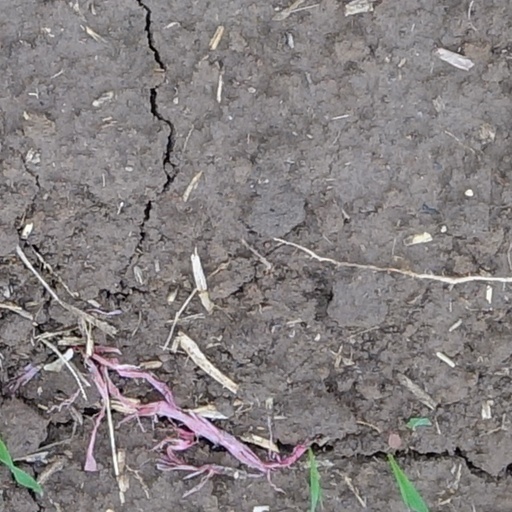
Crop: wheat